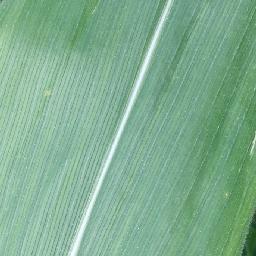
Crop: corn
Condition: (maize)_healthy